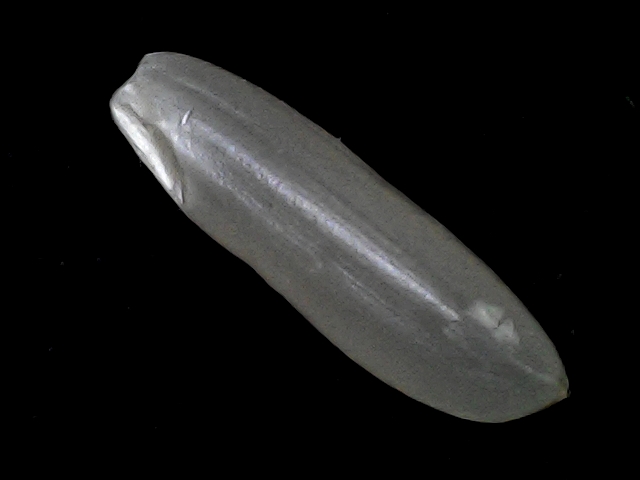
Rice variety: BRRI67